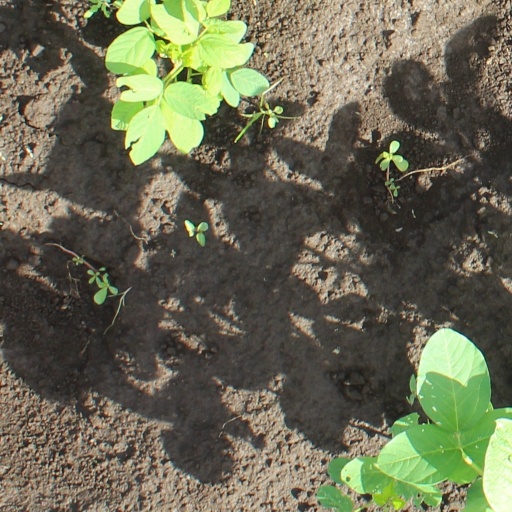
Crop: soybean